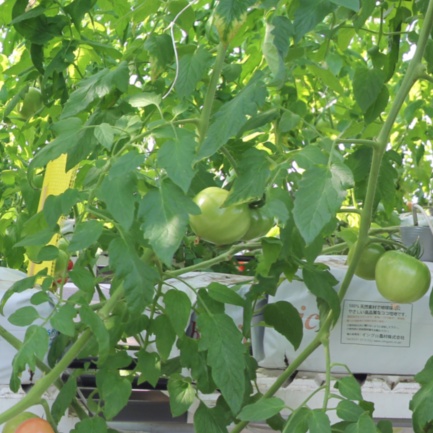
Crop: tomato